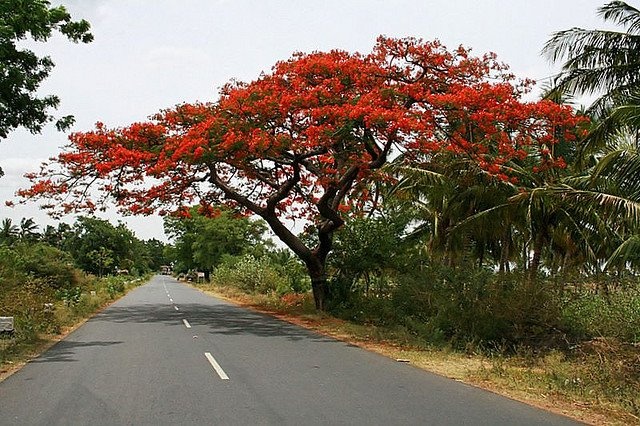
Bargur Road